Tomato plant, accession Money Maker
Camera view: vertical (180 deg); turntable rotation: 30 degrees
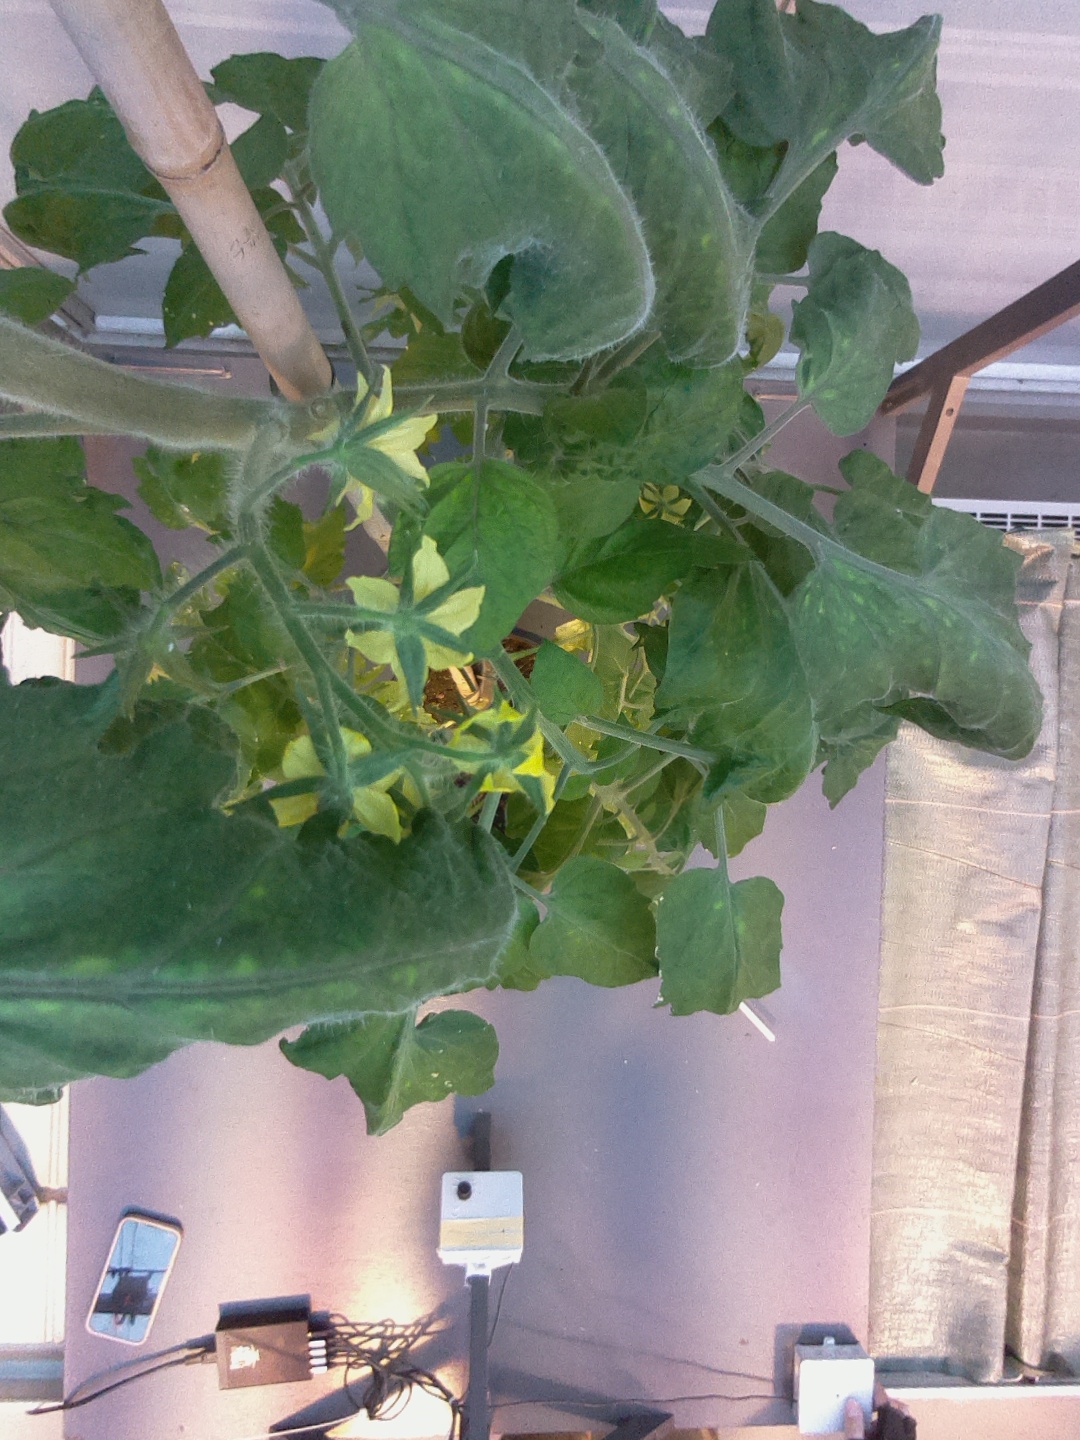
BBCH growth stage 70: Fruits at the main stem or branches visibles